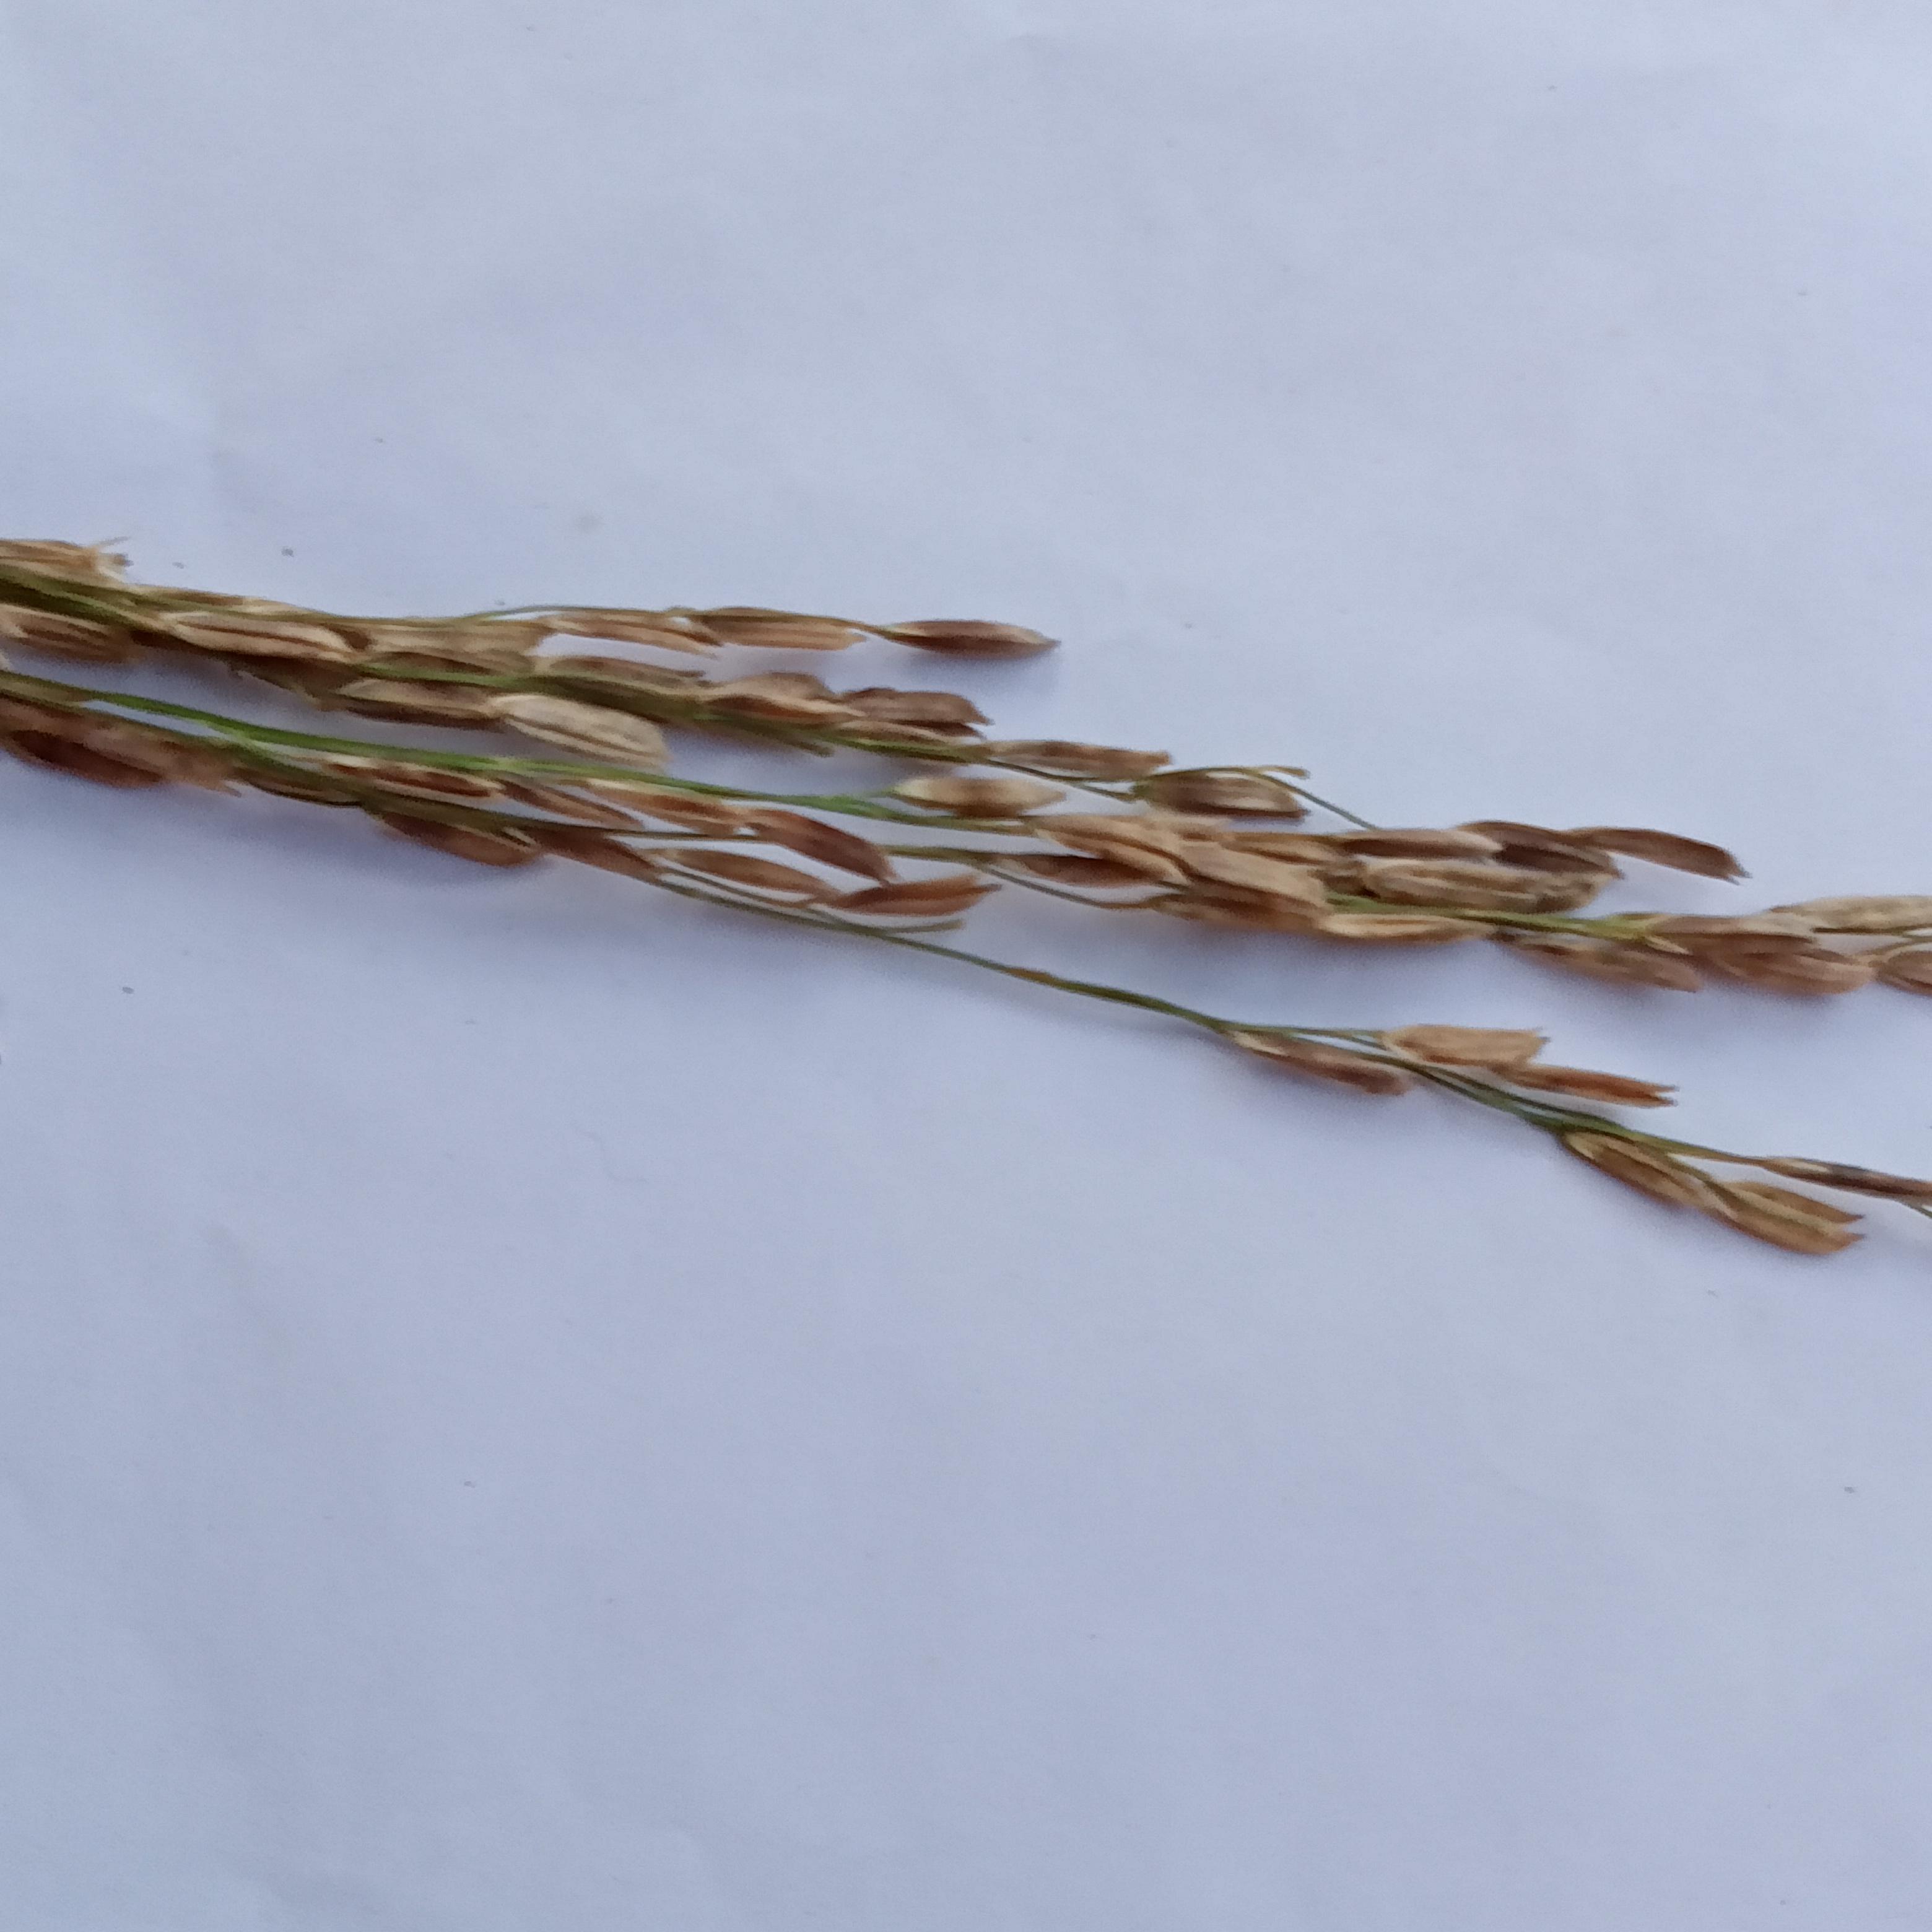
Label: Rice___Neck_Blast